Palatino

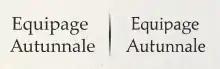
Softmaker's digitisation of Palatino, Palazzo Original (right), shows some original features changed in the later digitisations endorsed by Zapf, including a more organic design and detail differences such as a different 'E', 'p', 'q' and 't'.

Palatino itself, as previously noted, has a solid structure, intended to read clearly on poor-quality paper and printing. Zapf's friend Alexander Lawson wrote that "the open counters that make Palatino such a legible letter were provided to overcome a then current printing problem in Germany, poor-quality paper. The weight of the type was also thickened beyond that of a normal roman in order to adapt to the lithographic and gravure printing processes of that period. Zapf has steadily maintained that he did not create Palatino as a book type but rather as a commercial face."